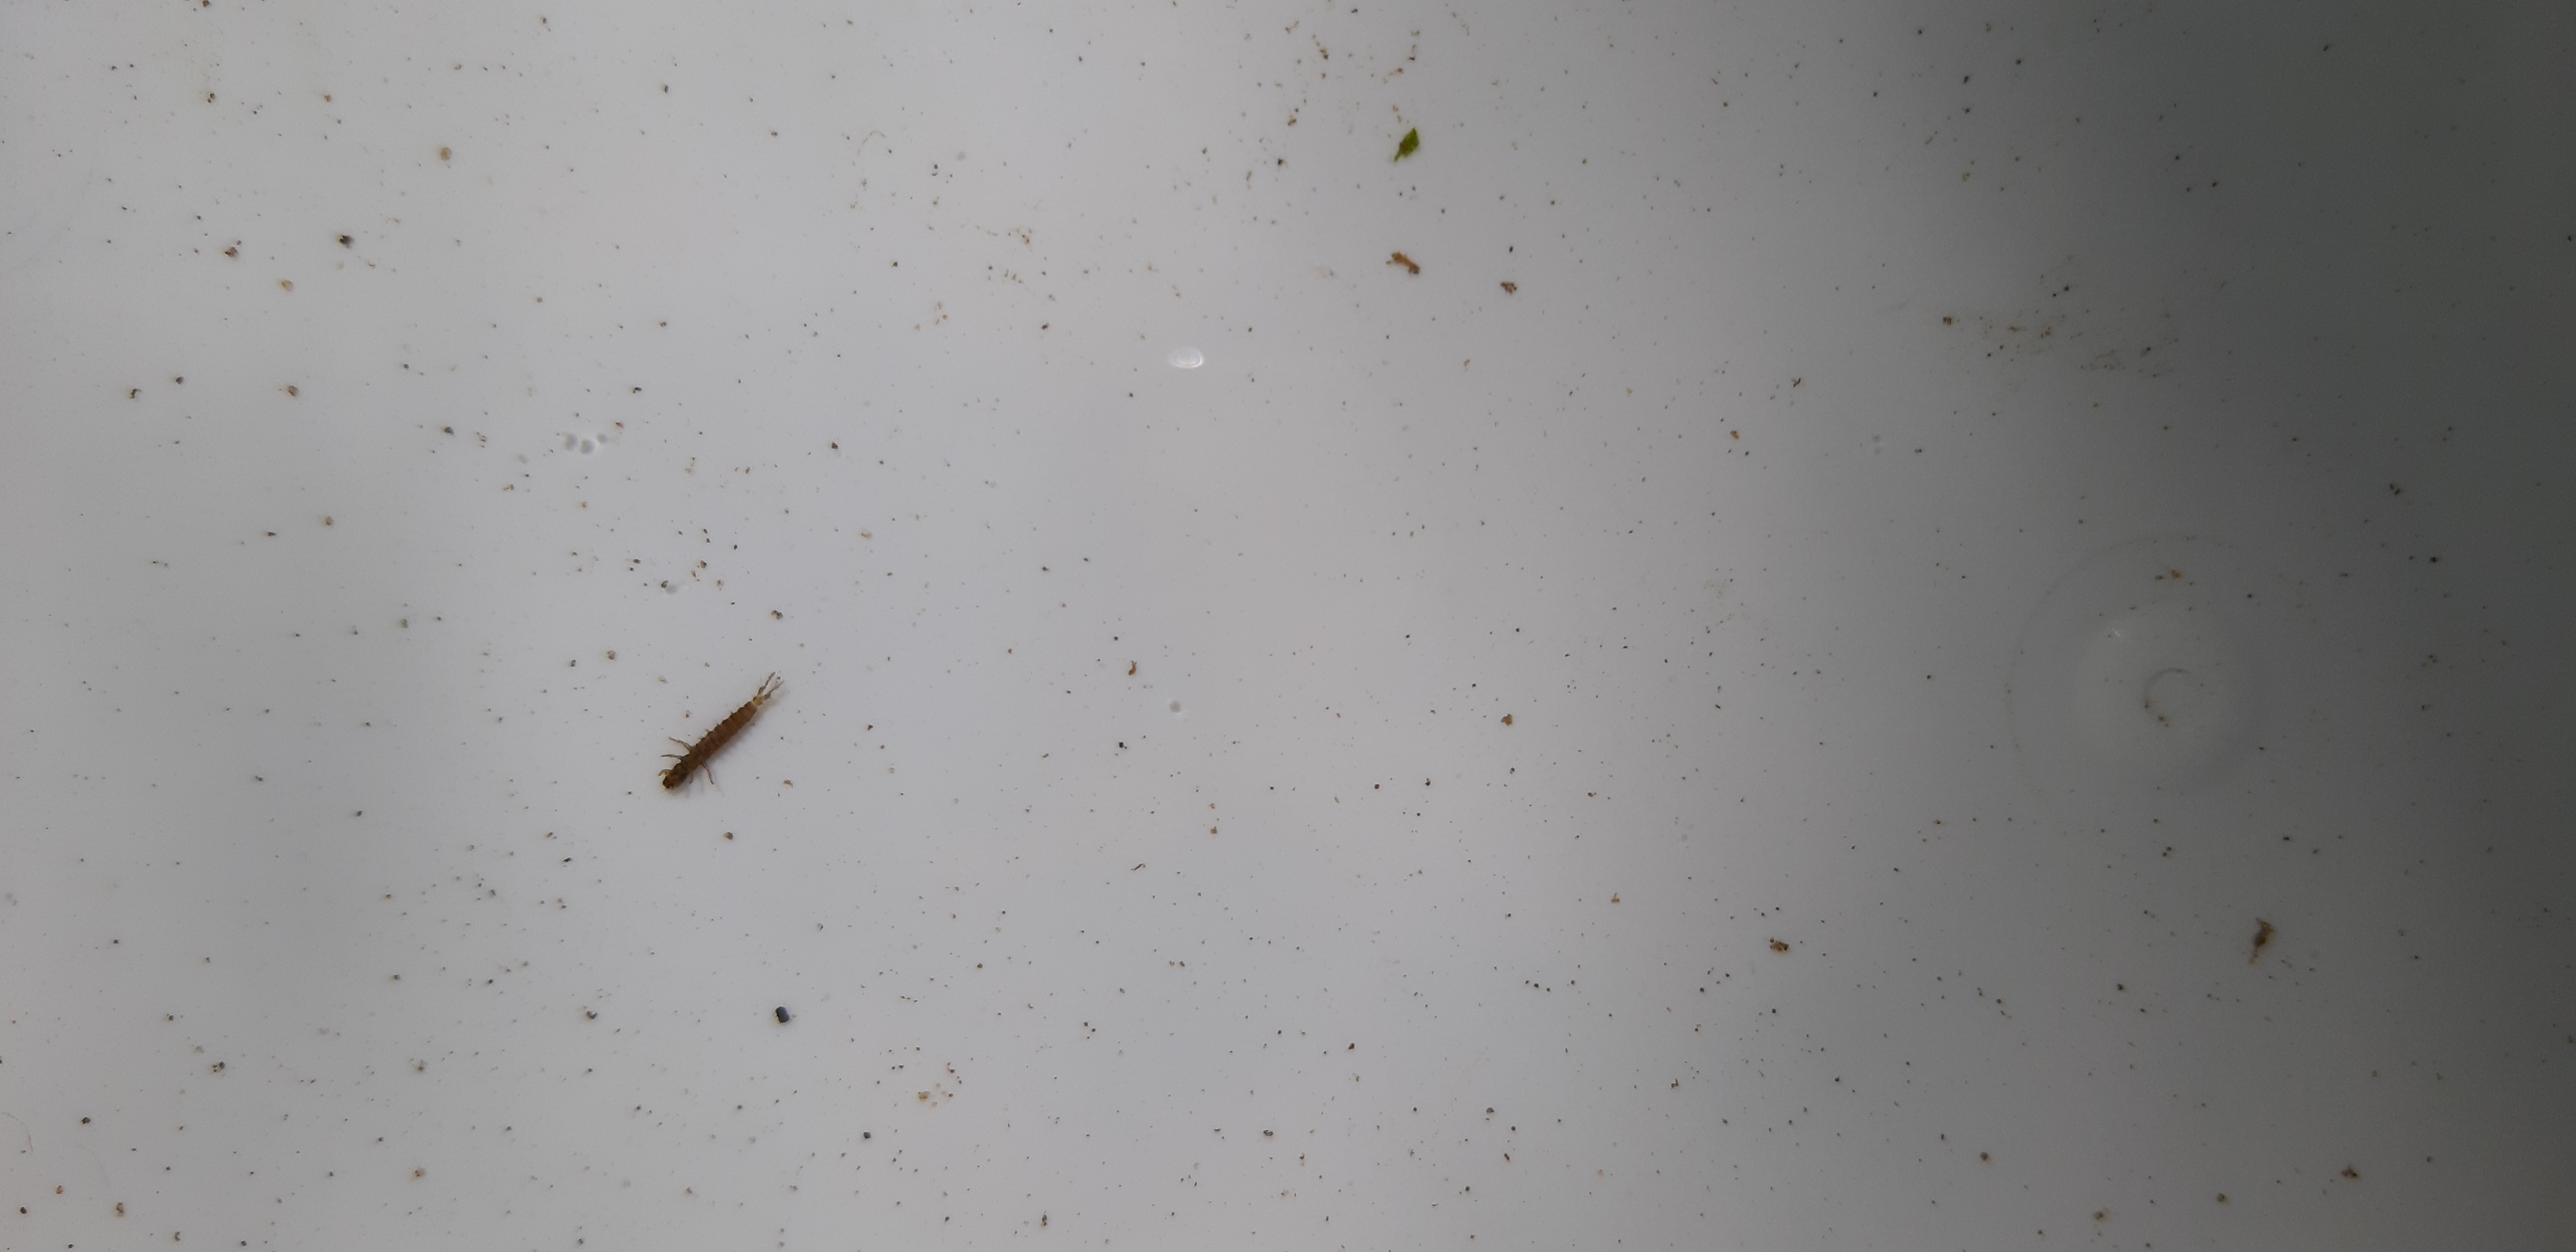
Macroinvertebrate group: caddisflies